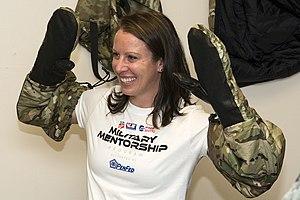
Emily Cook, née le 1ᵉʳ juillet 1979 à Boston, est une skieuse acrobatique américaine spécialisée dans le saut acrobatique.